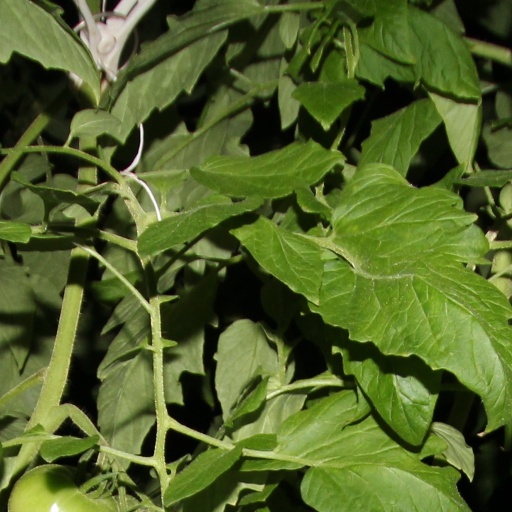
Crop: tomato